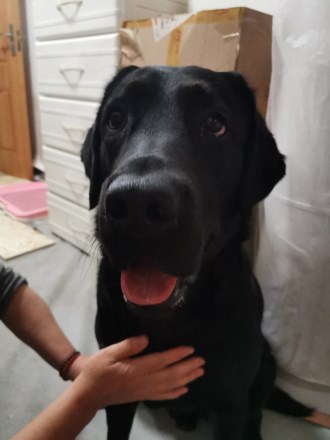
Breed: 3580-n000122-Labrador_retriever